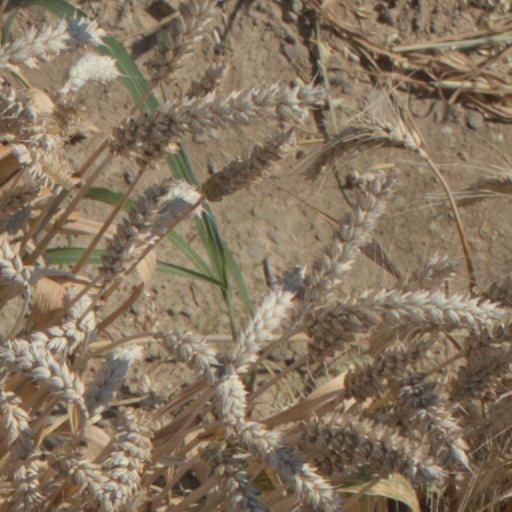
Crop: wheat